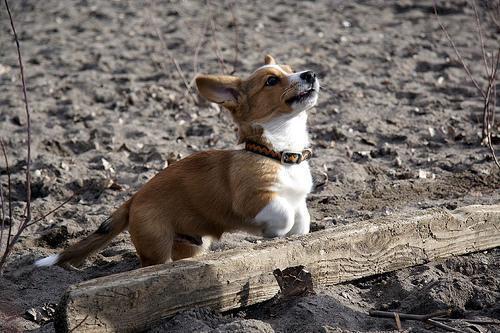
Cardigan